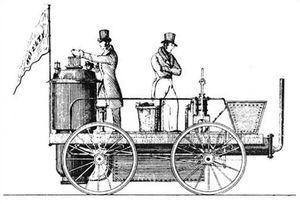
Sir Charles Fox est un ingénieur civil et un entrepreneur britannique né à Derby le 11 mars 1810, et mort à Blackheath, Borough londonien de Lewisham le 11 juin 1874.
John Ericsson est, comme son frère, Nils Ericson, un inventeur et ingénieur mécanicien américain d'origine suédoise. Après des débuts en demi-teinte en Grande-Bretagne, il effectua l'essentiel de sa carrière aux États-Unis. Il développa par exemple la locomotive Novelty, le moteur Ericsson, le USS Monitor et travailla sur la propulsion à hélices.
Le concours de Rainhill est l'une des premières courses de vitesse pour locomotives. Les différentes courses se tinrent au mois d'octobre 1829 à Rainhill sur la voie ferrée de la ligne Liverpool - Manchester, qui était alors presque achevée.